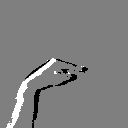
ASL letter: g